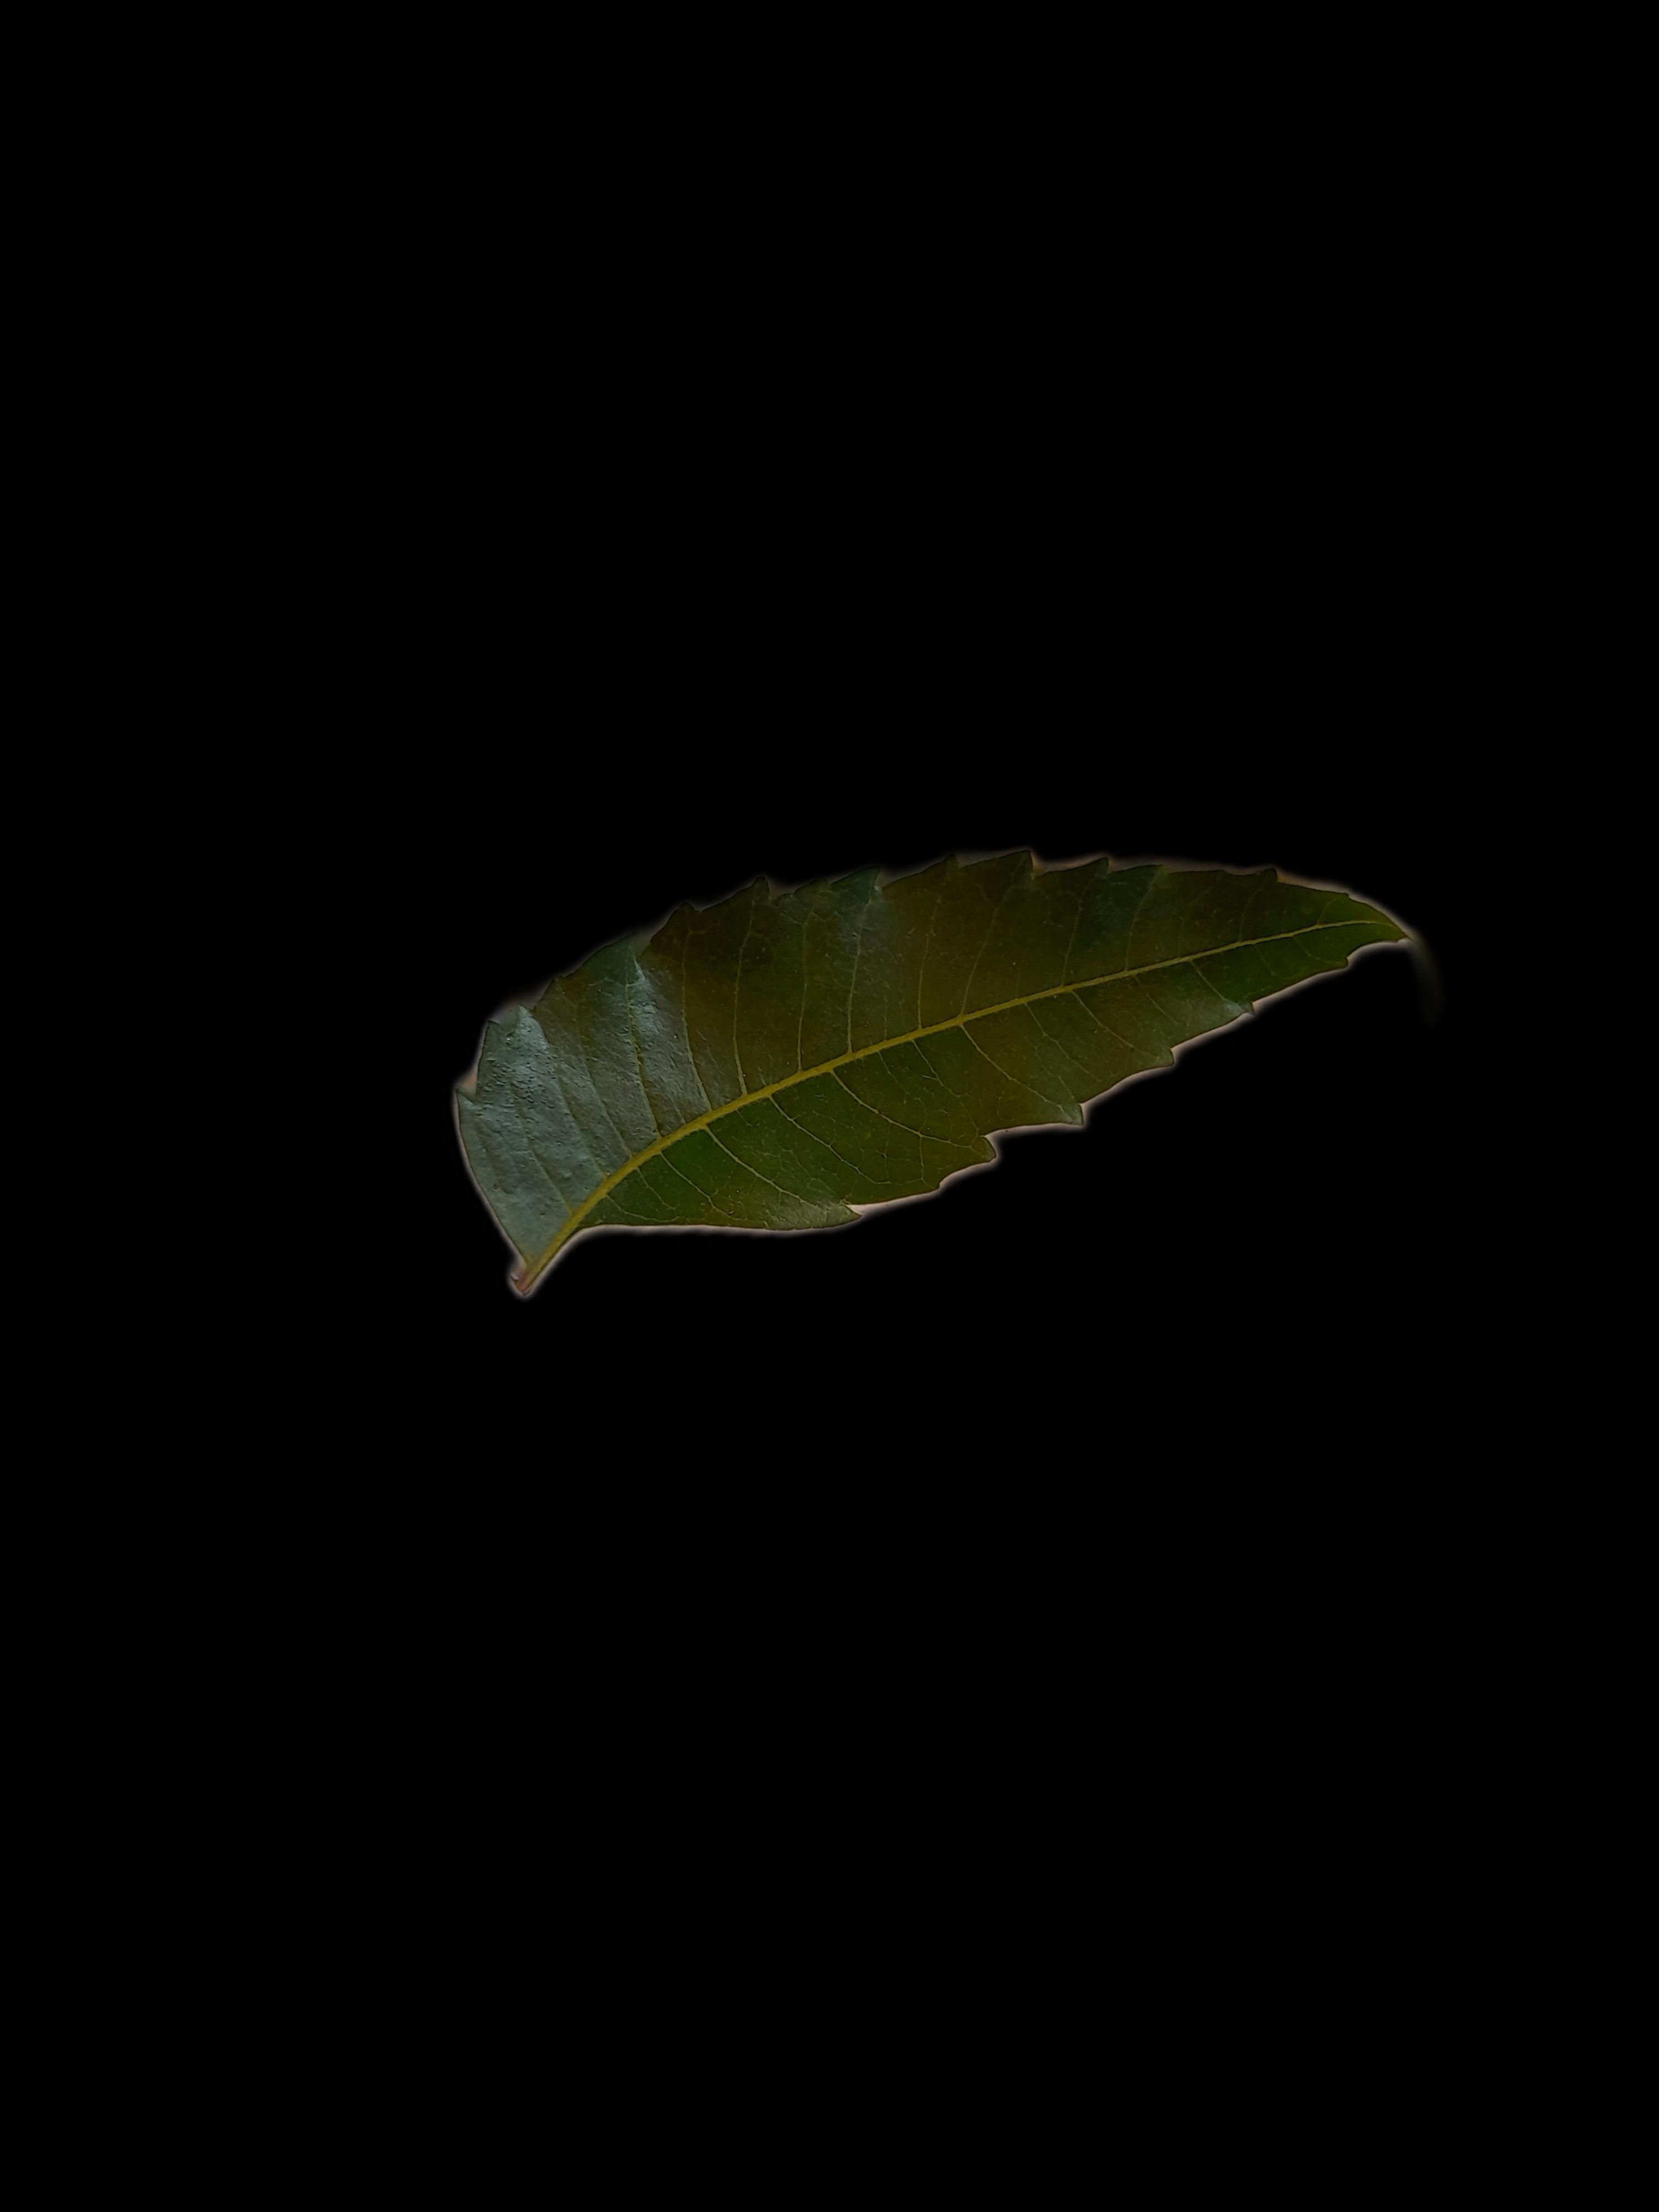
Plant: Neem